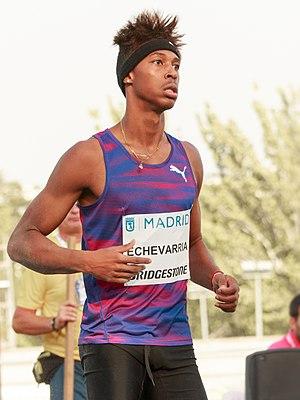
Juan Miguel Echevarría Lafle est un athlète cubain spécialiste du saut en longueur, champion du monde en salle en 2018.